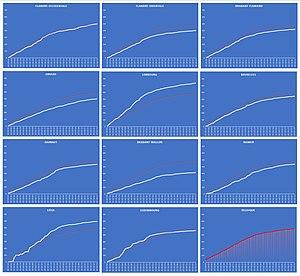
Evolution incidence par province - Covid-19 - Belgique
La pandémie de Covid-19 est une crise sanitaire majeure provoquée par une maladie infectieuse émergente apparue fin 2019 en Chine continentale, la maladie à coronavirus 2019, dont l'agent pathogène est le SARS-CoV-2. Ce virus est à l'origine d'une pandémie, déclarée le 11 mars 2020 par l'Organisation mondiale de la santé. En Belgique, elle commence le 4 février 2020 lorsqu'un premier cas est confirmé, un homme asymptomatique de 54 ans, qui a été l'un des neuf Belges rapatriés le 1ᵉʳ février de Hubei, par un des vols d'évacuation arrivant à la base aérienne de Melsbroek à Bruxelles. Les dix personnes ont subi un test de dépistage du SARS-CoV-2 : les personnes positives ont été placées en quarantaine à l'hôpital Saint-Pierre de Bruxelles, tandis que les personnes négatives ont été placées en quarantaine à l'hôpital militaire Reine Astrid à Neder-Over-Heembeek pendant 14 jours.